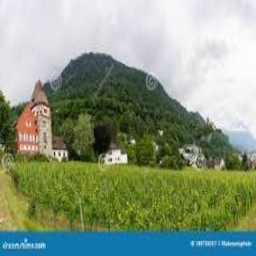
Red House